Independents 4 Change

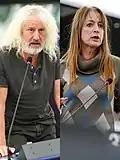
Former Independents 4 Change MEPs elected in 2019: Mick Wallace and Clare Daly

The political grouping registered as a political party in 2014. It was previously known as the "Independents for Equality" Movement.